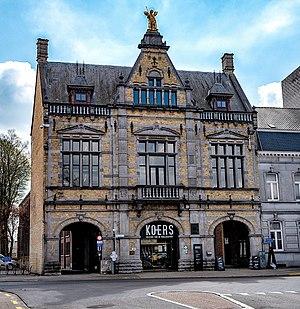
Façade KOERS. Musée de la Course Cycliste, autrefois caserne des sapeurs-pompiers, Roulers - Roeselare, Belgique, 2019
KOERS. Musée de la Course Cycliste est un musée dans la ville belge de Roulers. Le musée expose l'histoire du sport cycliste et du vélo. Le musée a ouvert ses portes officiellement le 27 mars 1998 à la « Polenplein », dans l'ancienne caserne des sapeurs-pompiers.